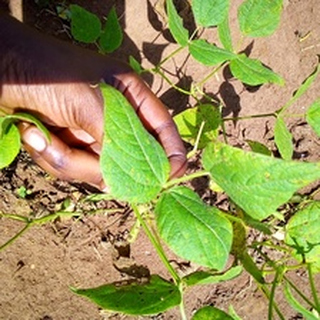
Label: bean_rust